Roman Catholic Diocese of Saint-Louis du Sénégal

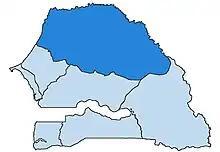
Map of the Diocese of Saint-Louis du Sénégal

The Roman Catholic Diocese of Saint-Louis du Sénégal (French: "Diocèse catholique romain de Saint-Louis du Sénégal") is a diocese located in the city of Saint-Louis in the ecclesiastical province of Dakar in Senegal.